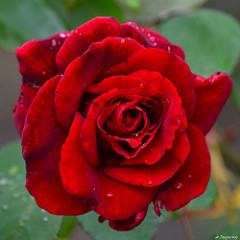
Flower: rose